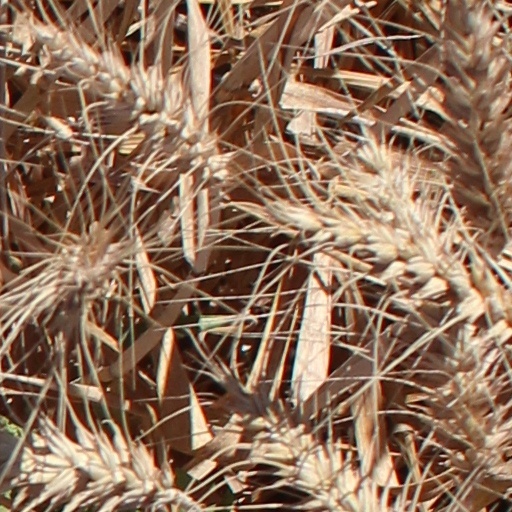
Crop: wheat